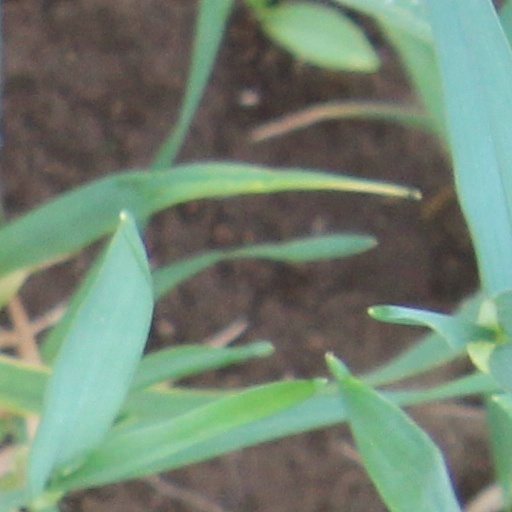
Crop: wheat